Anacarsis Lanús

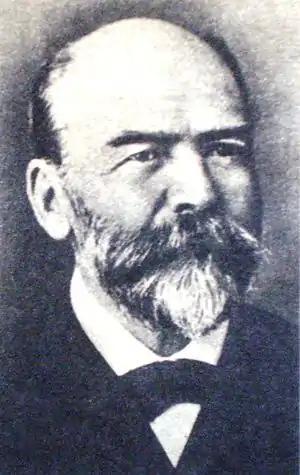
Anacarsis Lanús.

Hipólito Anacarsis Lanús (November 14, 1820 in Concepción del Uruguay, Entre Ríos – October 14, 1888) was an Argentine entrepreneur of French and Greek and Basque origin.